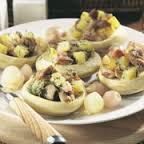
Yemek: enginar